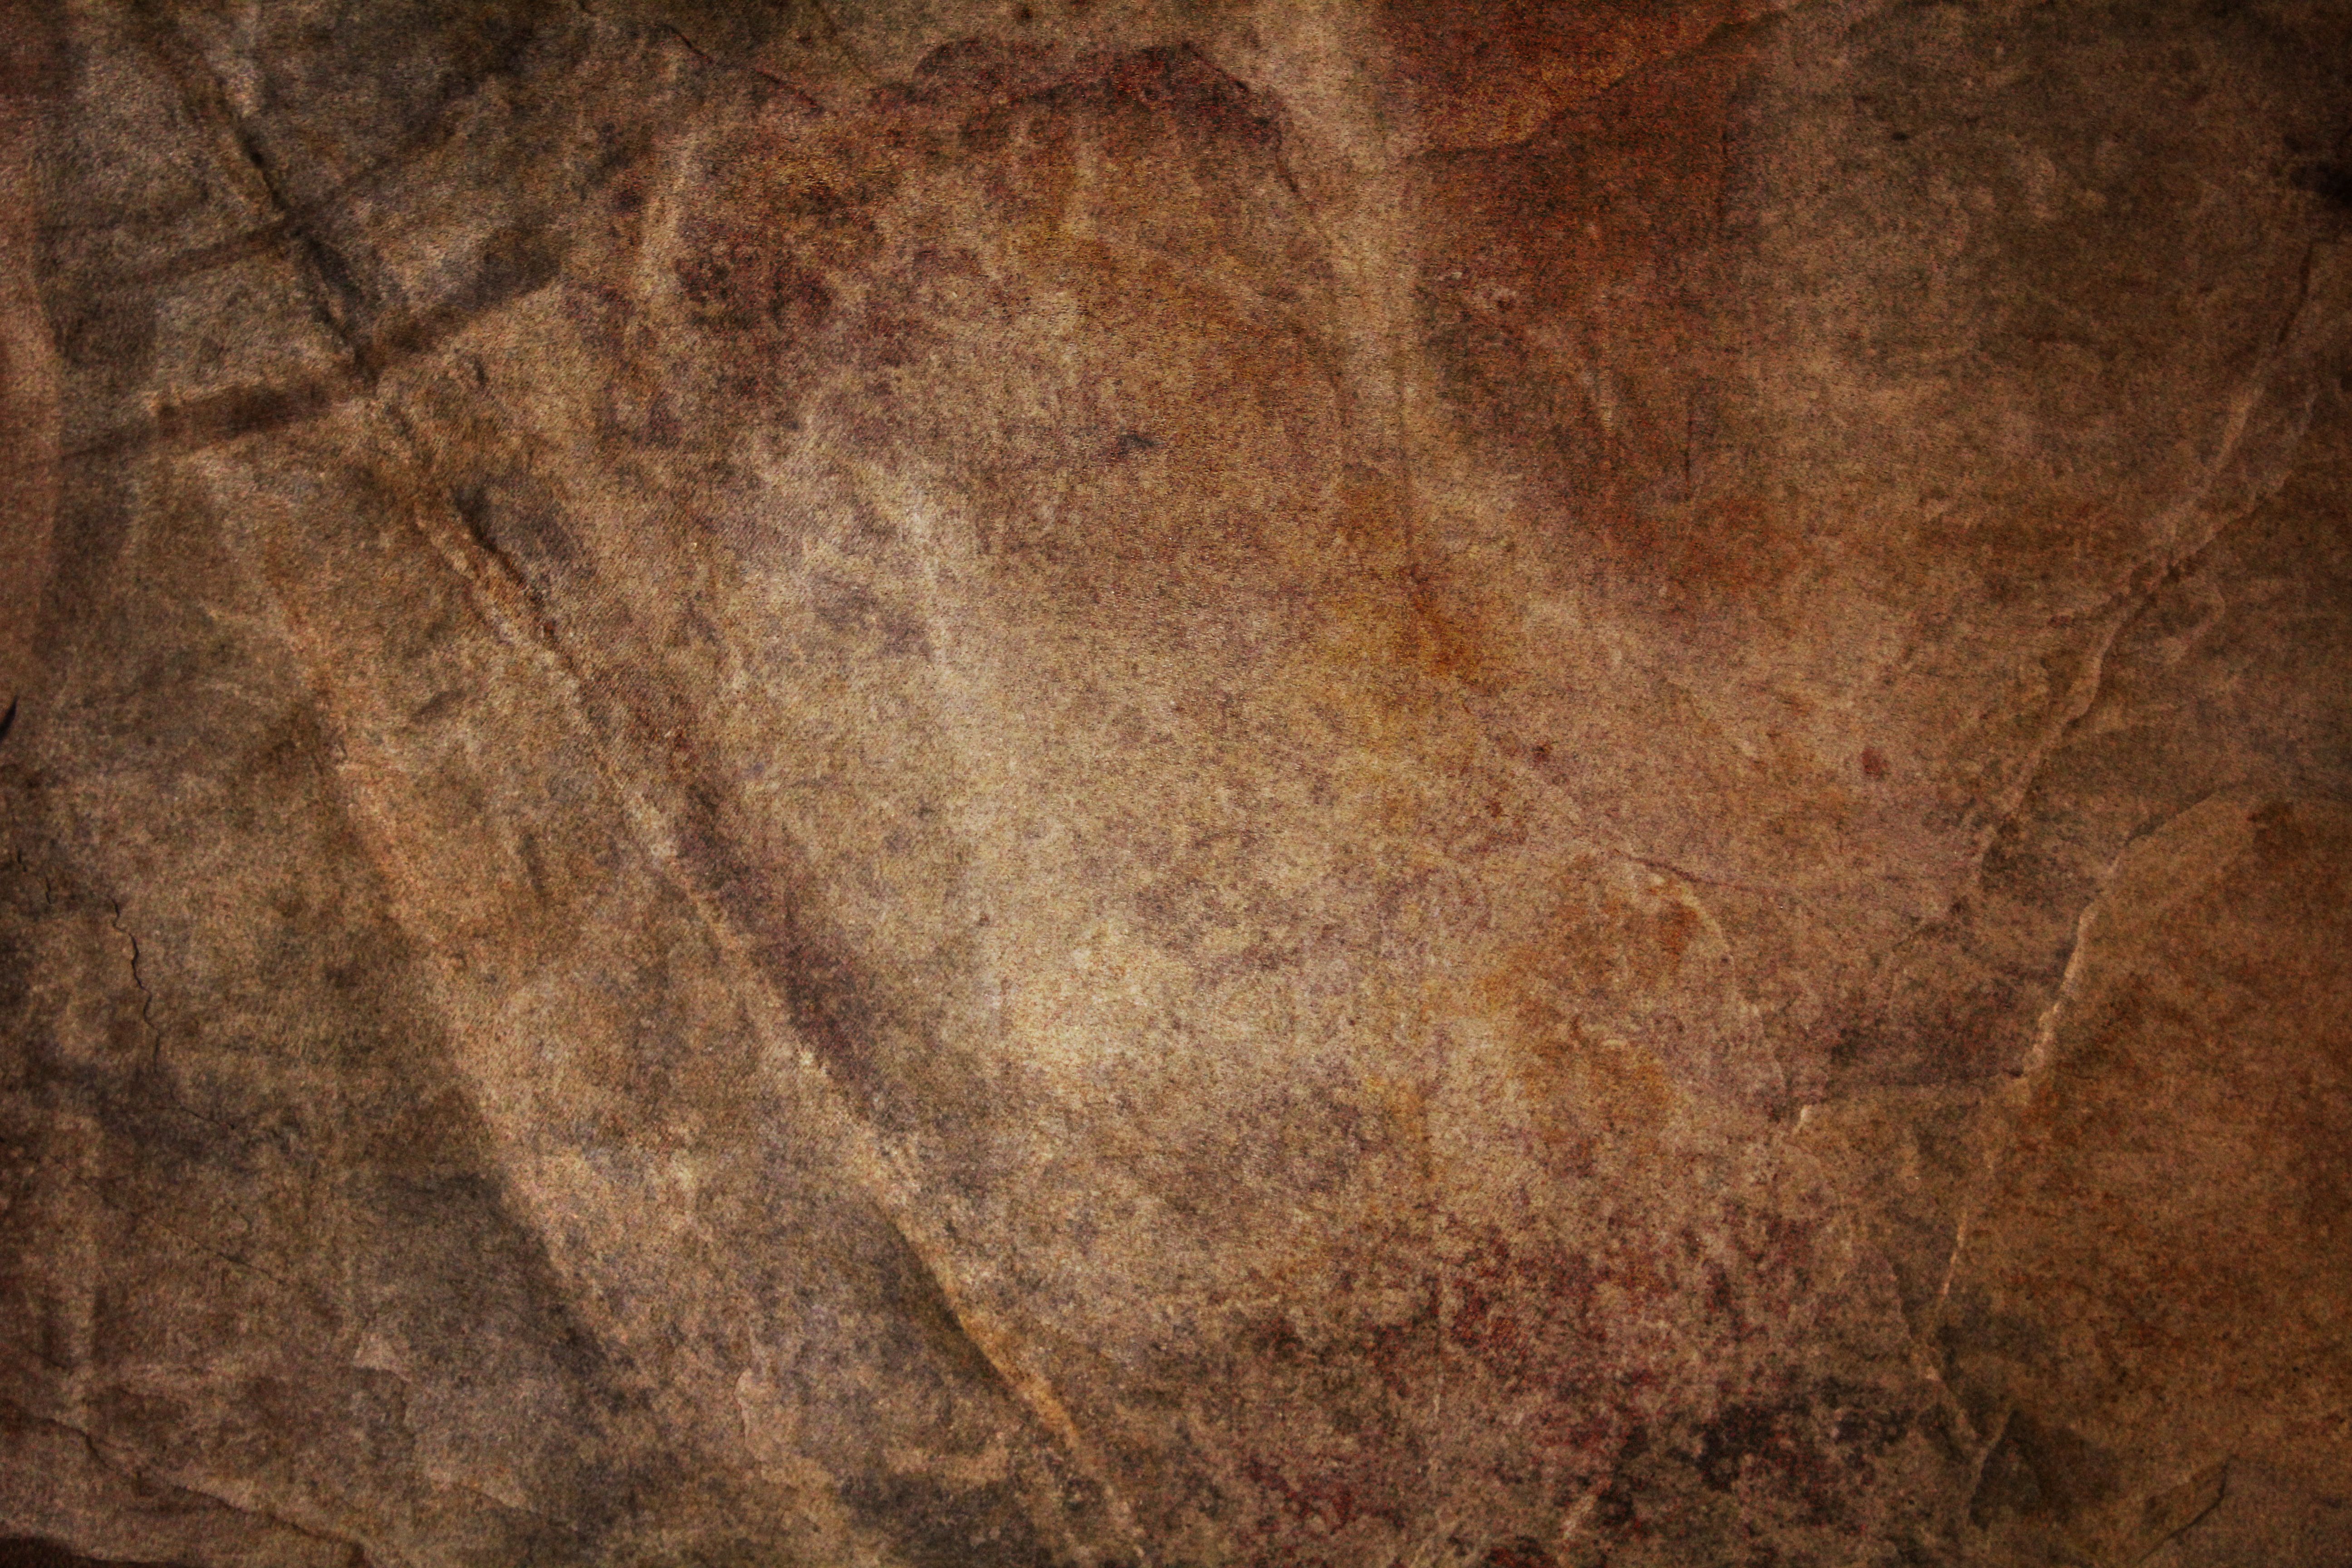
rock, wood, texture, floor, formation, cave, soil, material, free, geology, flooring, ancient history